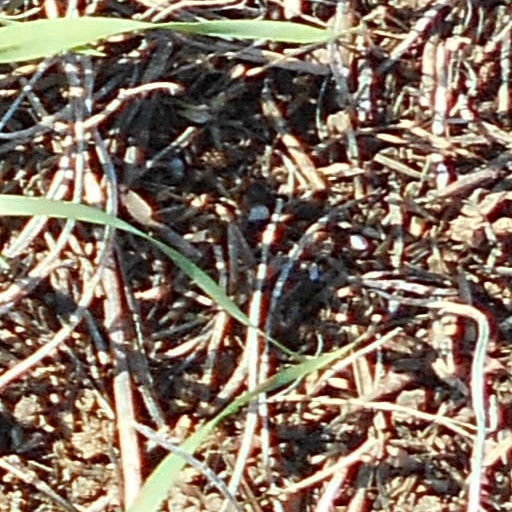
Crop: wheat